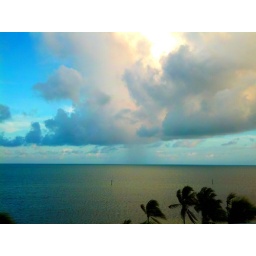
Blue sky over smathers beach